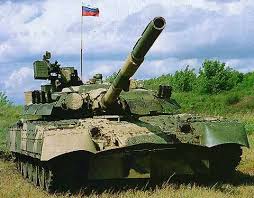
Label: T-80